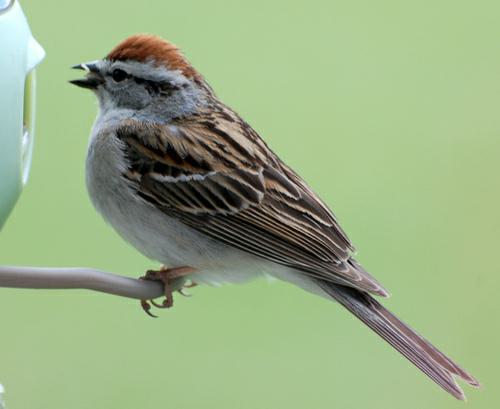
A photo of a tree sparrow